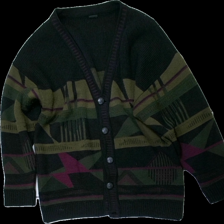
View: front
Type: Cardigan
Category: Men
Brand: Not in the list
Brand text on label: sats?
Colors: Black, Green, Purple
Material: 71% acrylic 29% wool
Pattern: Geometric print
Cut: Regular
Season: All
Trend: 80s
Holes: Major
Damage: hål
Damage location: middle center
Damage 2 location: bottom center
Price range: <50
Recommended usage: Energy recovery
Description: svart kofta med geometriskt mönster på, mycket nopprig, hål fram, en knapp saknas
Comment: vintage, en knapp saknas